Festival Alabang

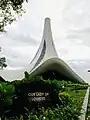
Our Lady of Lourdes Chapel

The mall features two indoor amusement parks, X-Site and Pixie Forest, as well as in-mall amusement rides such as Festival Grand Carousel, The Festival Grand Station, and Kiddo Driving School. It features 8 cinemas: Cinemas 1 and 2 in the East Expansion Wing, Cinemas 6 to 8 in the West Wing as regular cinemas (with Cinema 6 operational only during high demand), and Cinemas 3 to 5 in the West Wing, which are inactive as of 2024. Additionally, it has seven anchor stores such as Robinsons Department Store, Handyman, Ace Hardware, Savemore Market, Shopwise, Automatic Centre and Landmark.